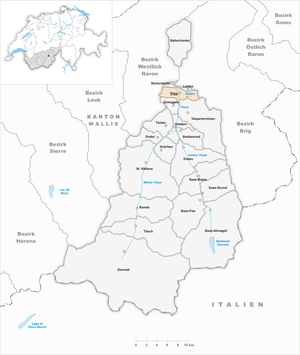
Viège, appelée en allemand Visp, est une commune suisse du canton du Valais, située dans le district homonyme dont elle est le chef-lieu.